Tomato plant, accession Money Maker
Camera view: bottom (45 deg); turntable rotation: 270 degrees
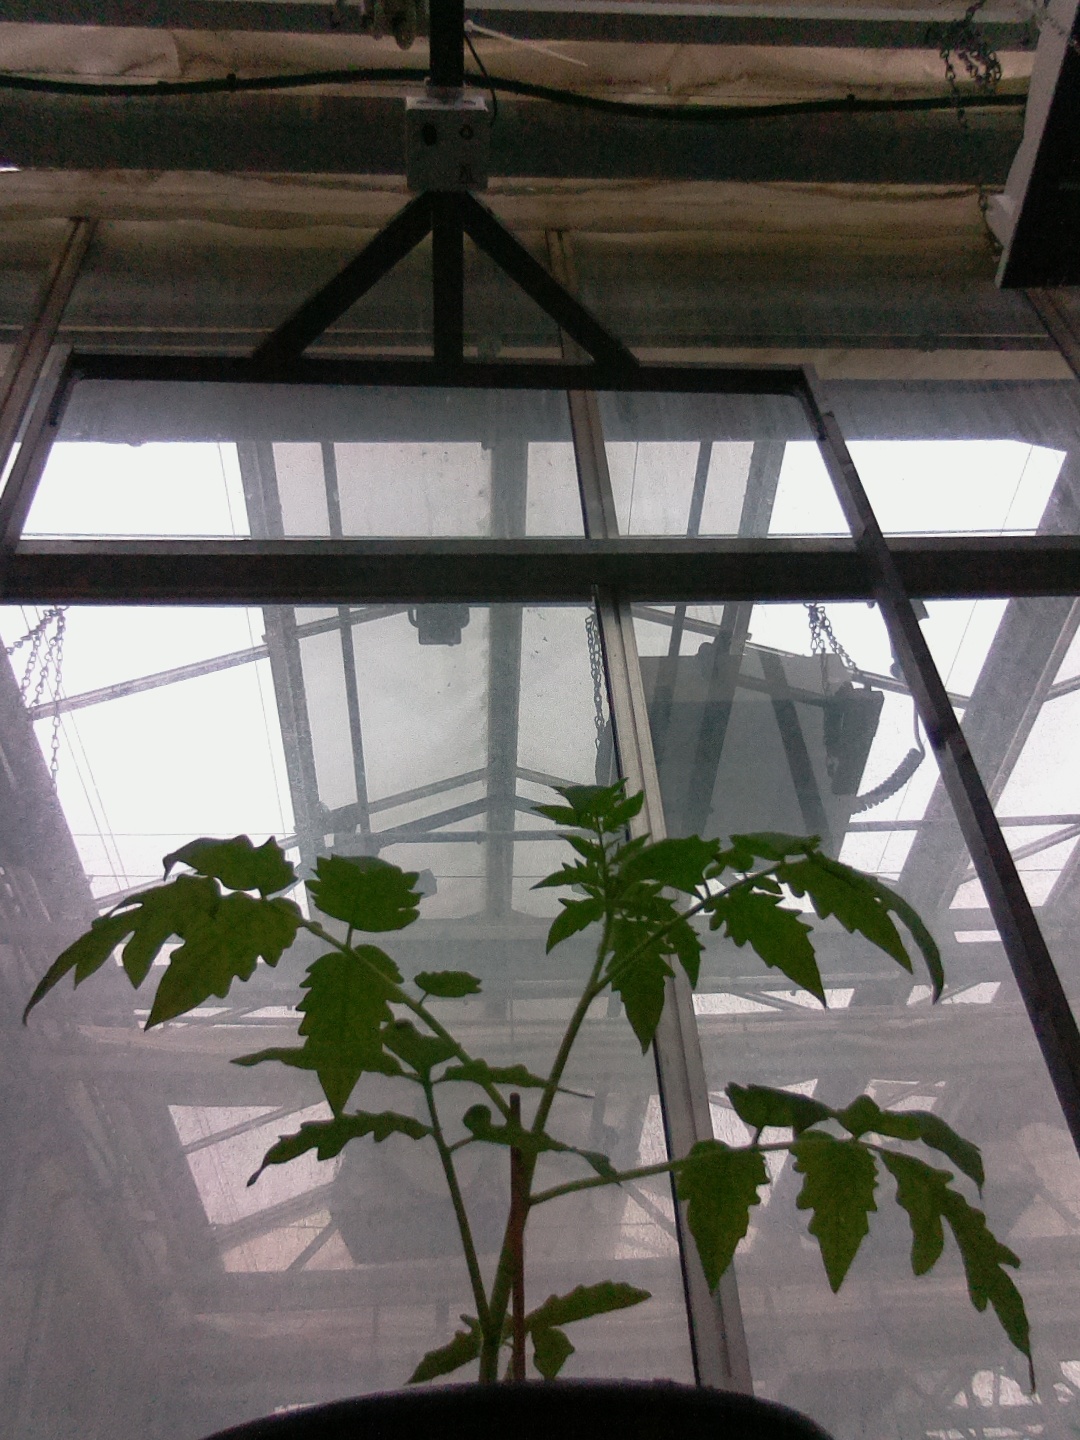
BBCH growth stage 13: 6 of true leaves visible